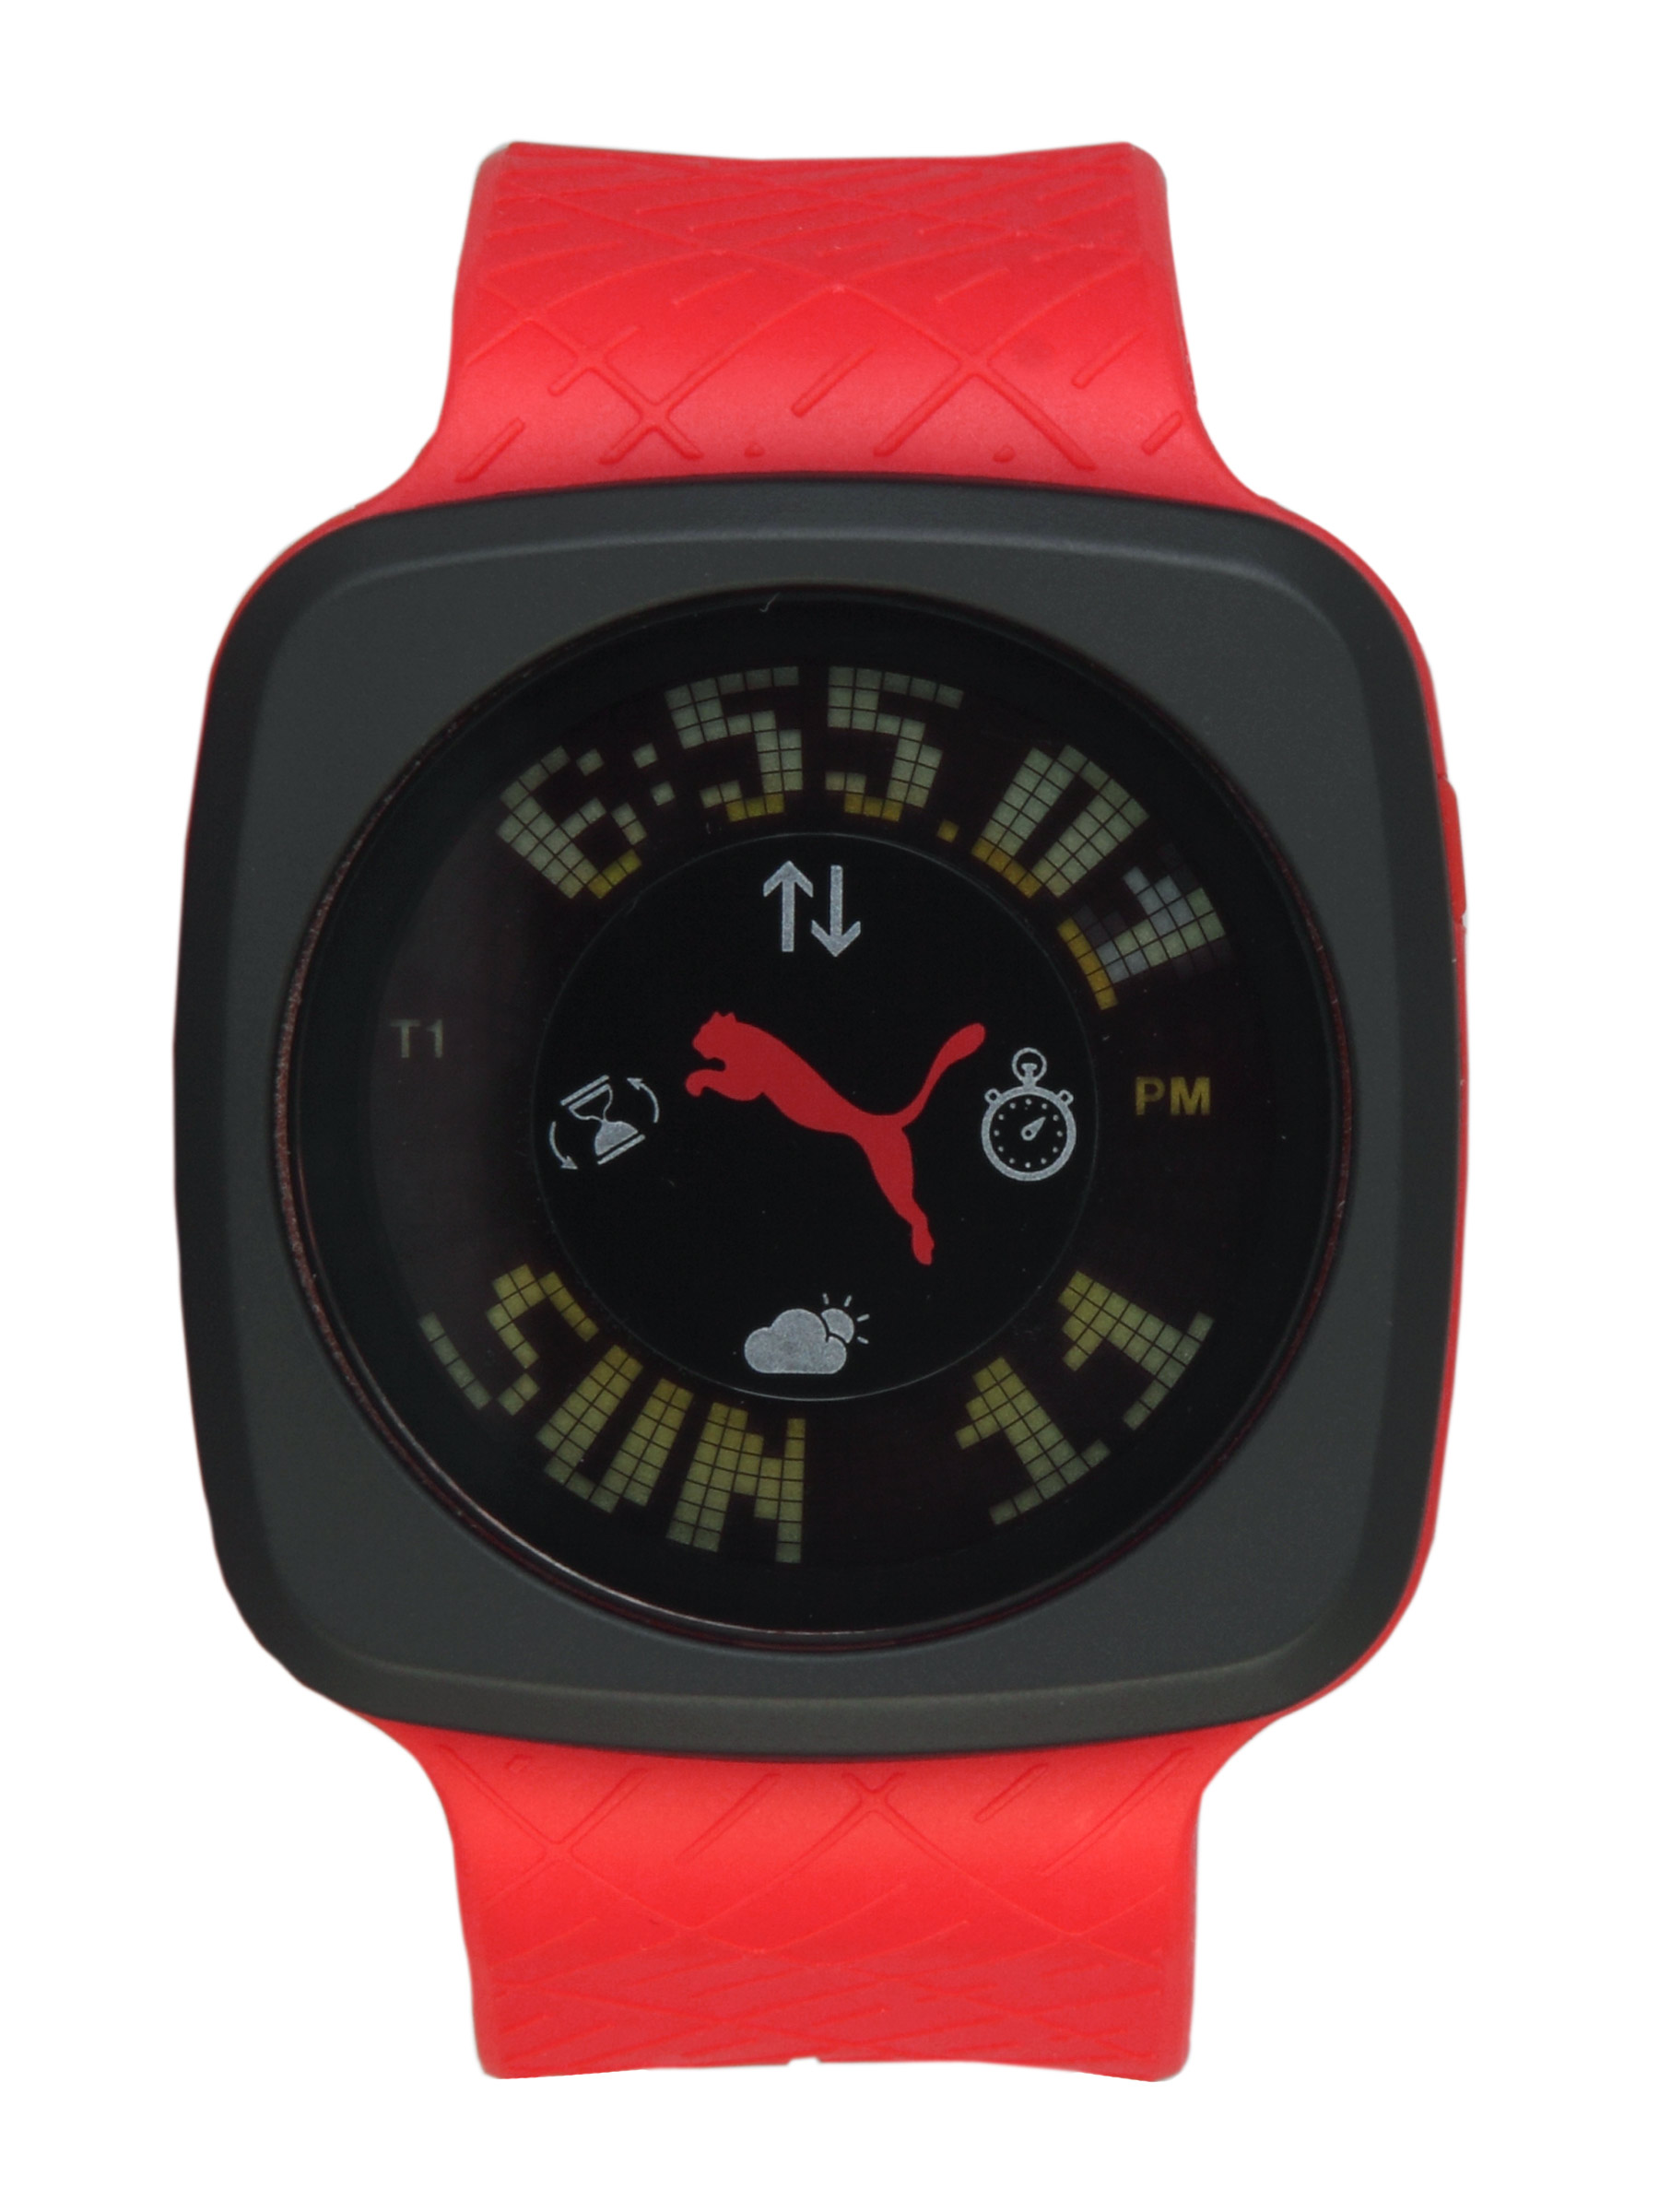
Puma Men Blockbuster Red Black Watches
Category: Accessories / Watches / Watches
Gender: Men
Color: Black
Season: Winter 2016
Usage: Sports